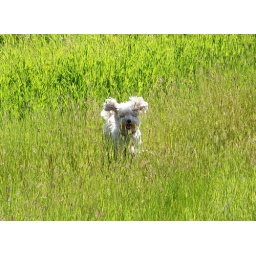
Gizmo dog running in a grain field at Rural Municipality of Lacadena, Saskatchewan in July 2010.